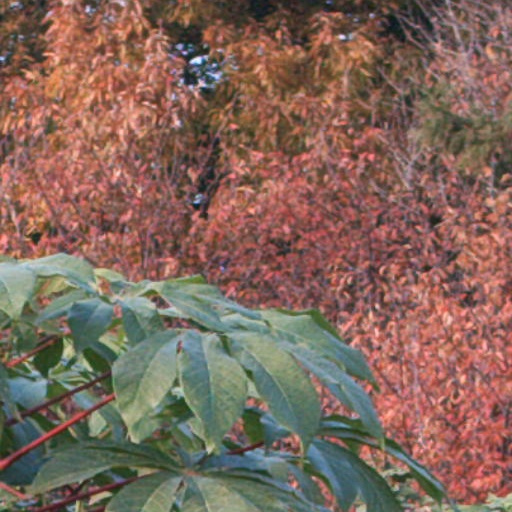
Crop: cassava